Abel Thomas

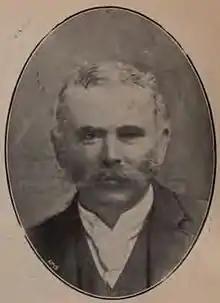
Abel Thomas c1895

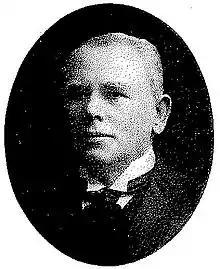
Abel Thomas, c1905

Abel Thomas (1848 – 23 July 1912) was a Welsh Liberal politician and lawyer.